Viktor Pavlovich Potapov

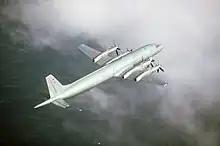
An Ilyushin Il-38. Potapov was instructed to form a new regiment operating these aircraft in 1967. Fifty years later, he was honoured with the renaming of a refurbished Il-38 after him.

In February 1971, Potapov was appointed commander of the 5th Naval Missile Division of the Northern Fleet, and was promoted to Major General on 2 November 1972. Over his flying career, he participated in missions in the Central and South Atlantic using airfields in Cuba, Angola and Guinea. Between 1976 and 1978, he was deputy commander of the Northern Fleet Air Force.